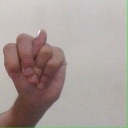
अक्षर: न